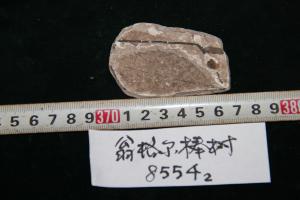
一个化石属于被子植物，其特征描述:保存一片不完整叶子，化石黄褐色。叶片为近椭圆形，长57mm，最宽处位于中部，顶部急尖，基部楔形，叶缘重锯齿状，叶脉为复杂网状，呈黑色。分类位置为植物界被子植物门。